Press-on-Regardless Rally

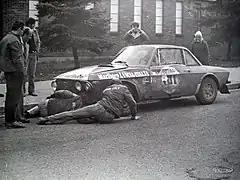
Harry Källström's Lancia Fulvia 1.6 Coupé HF during the 1972 rally.

Press On Regardless ("POR") is a road rally organized by the Detroit Region of the Sports Car Club of America.